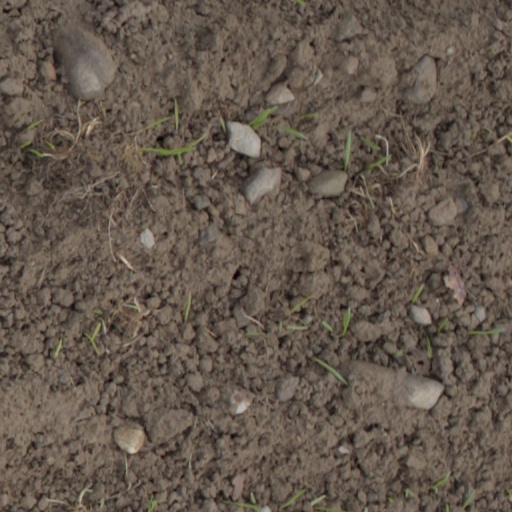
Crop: wheat